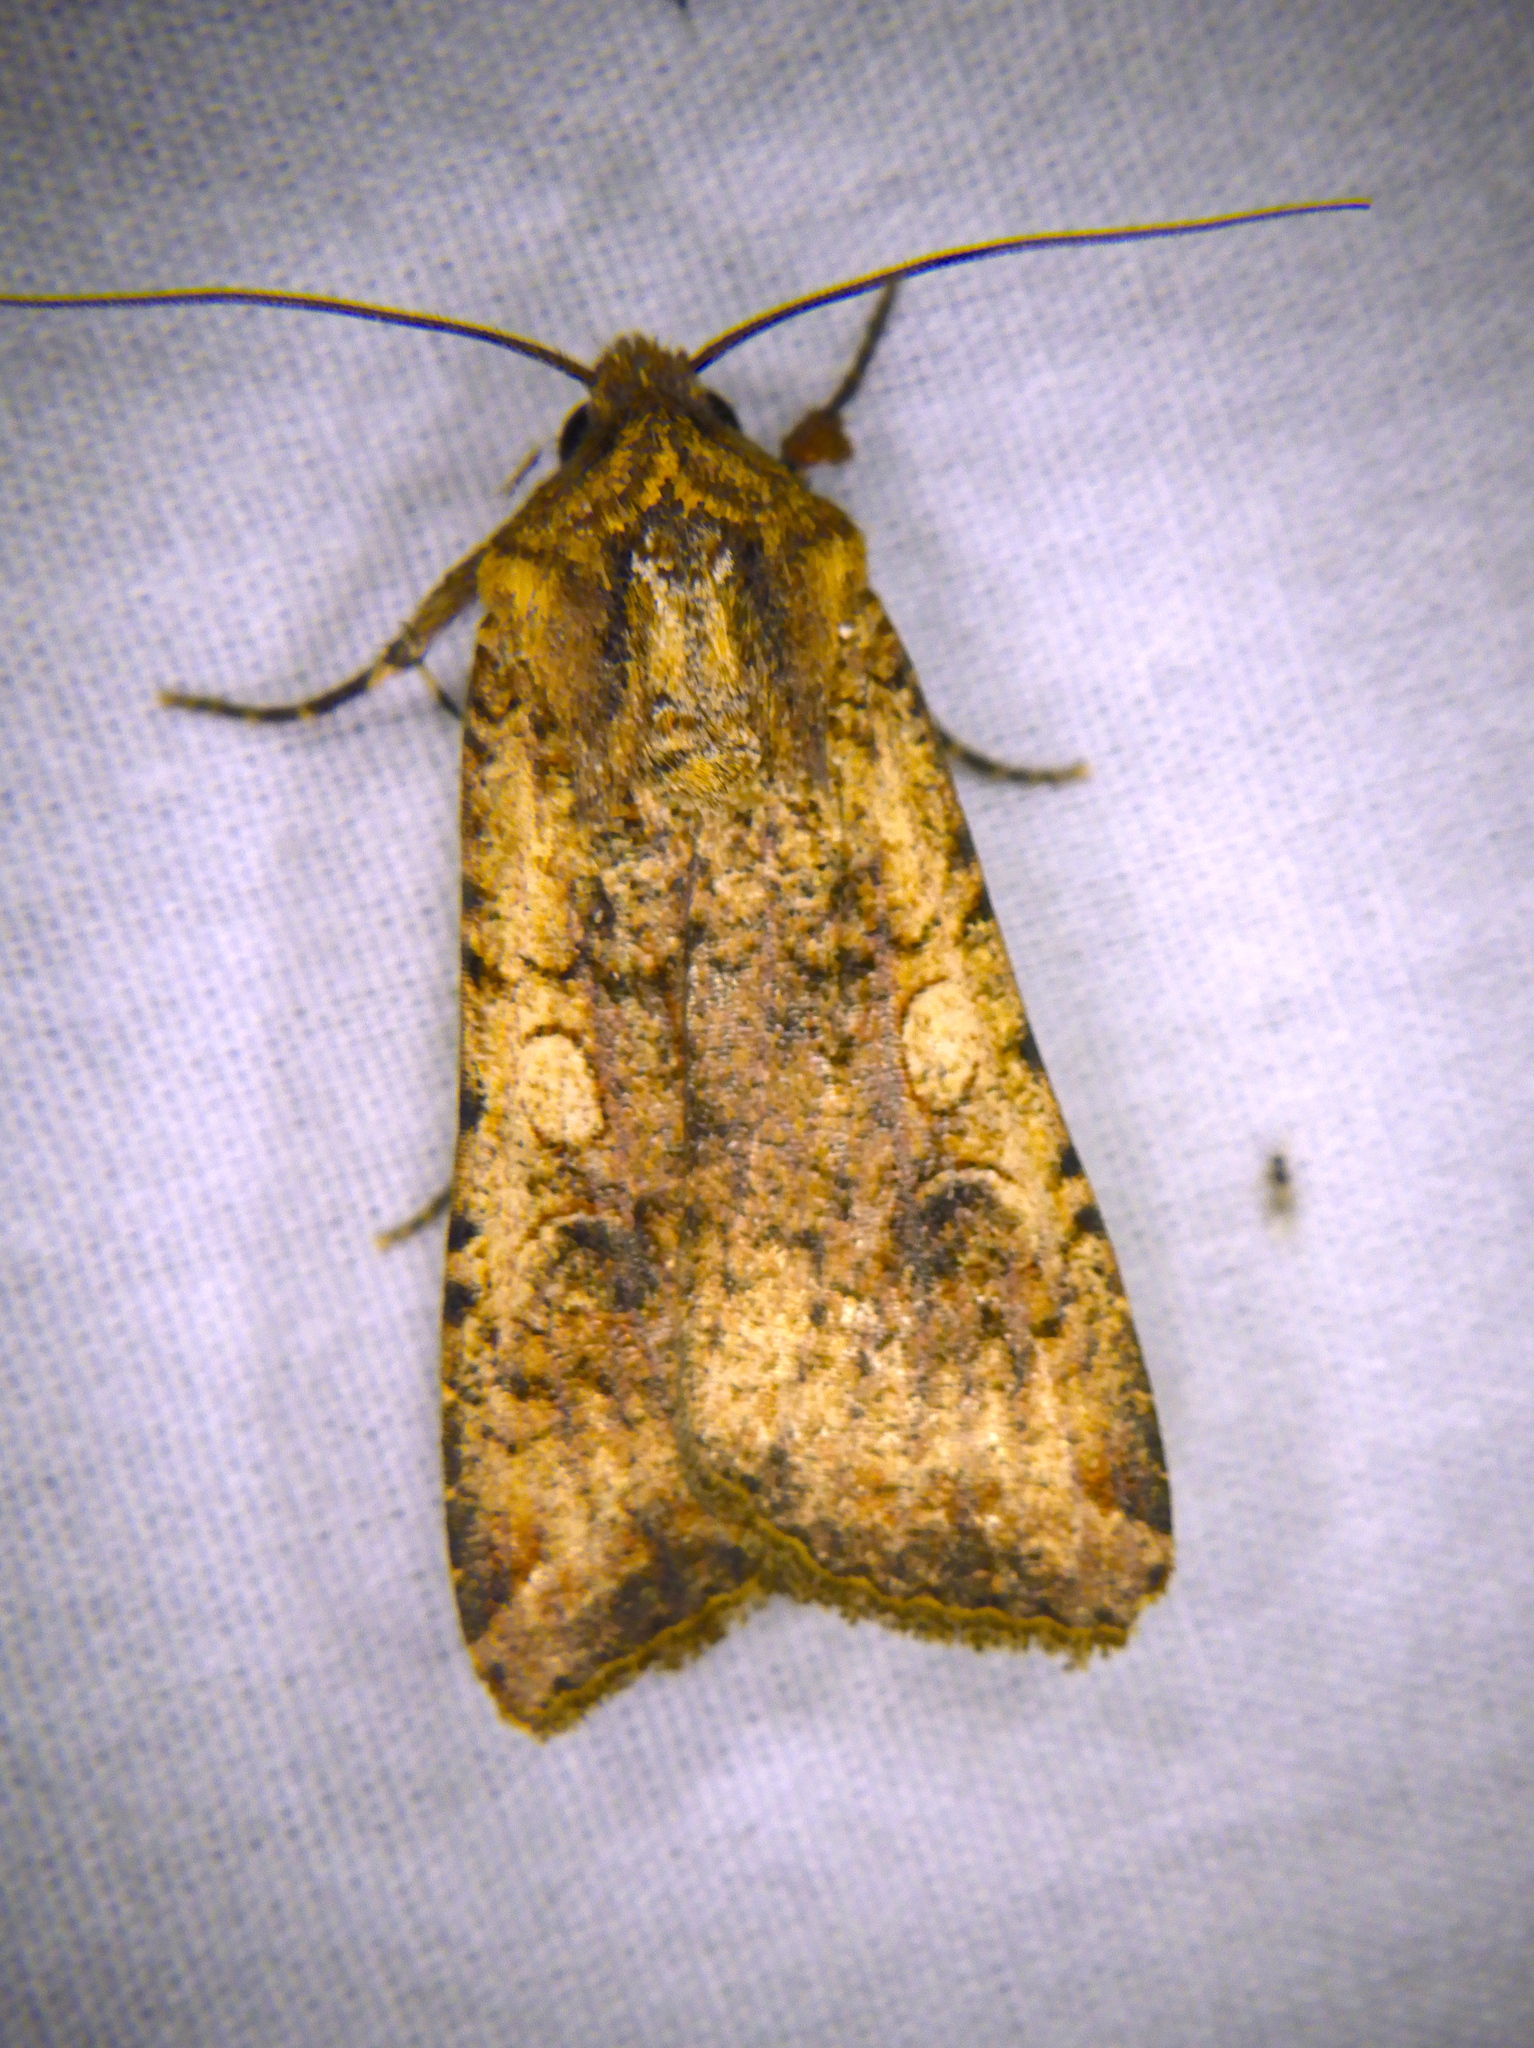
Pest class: cutworms